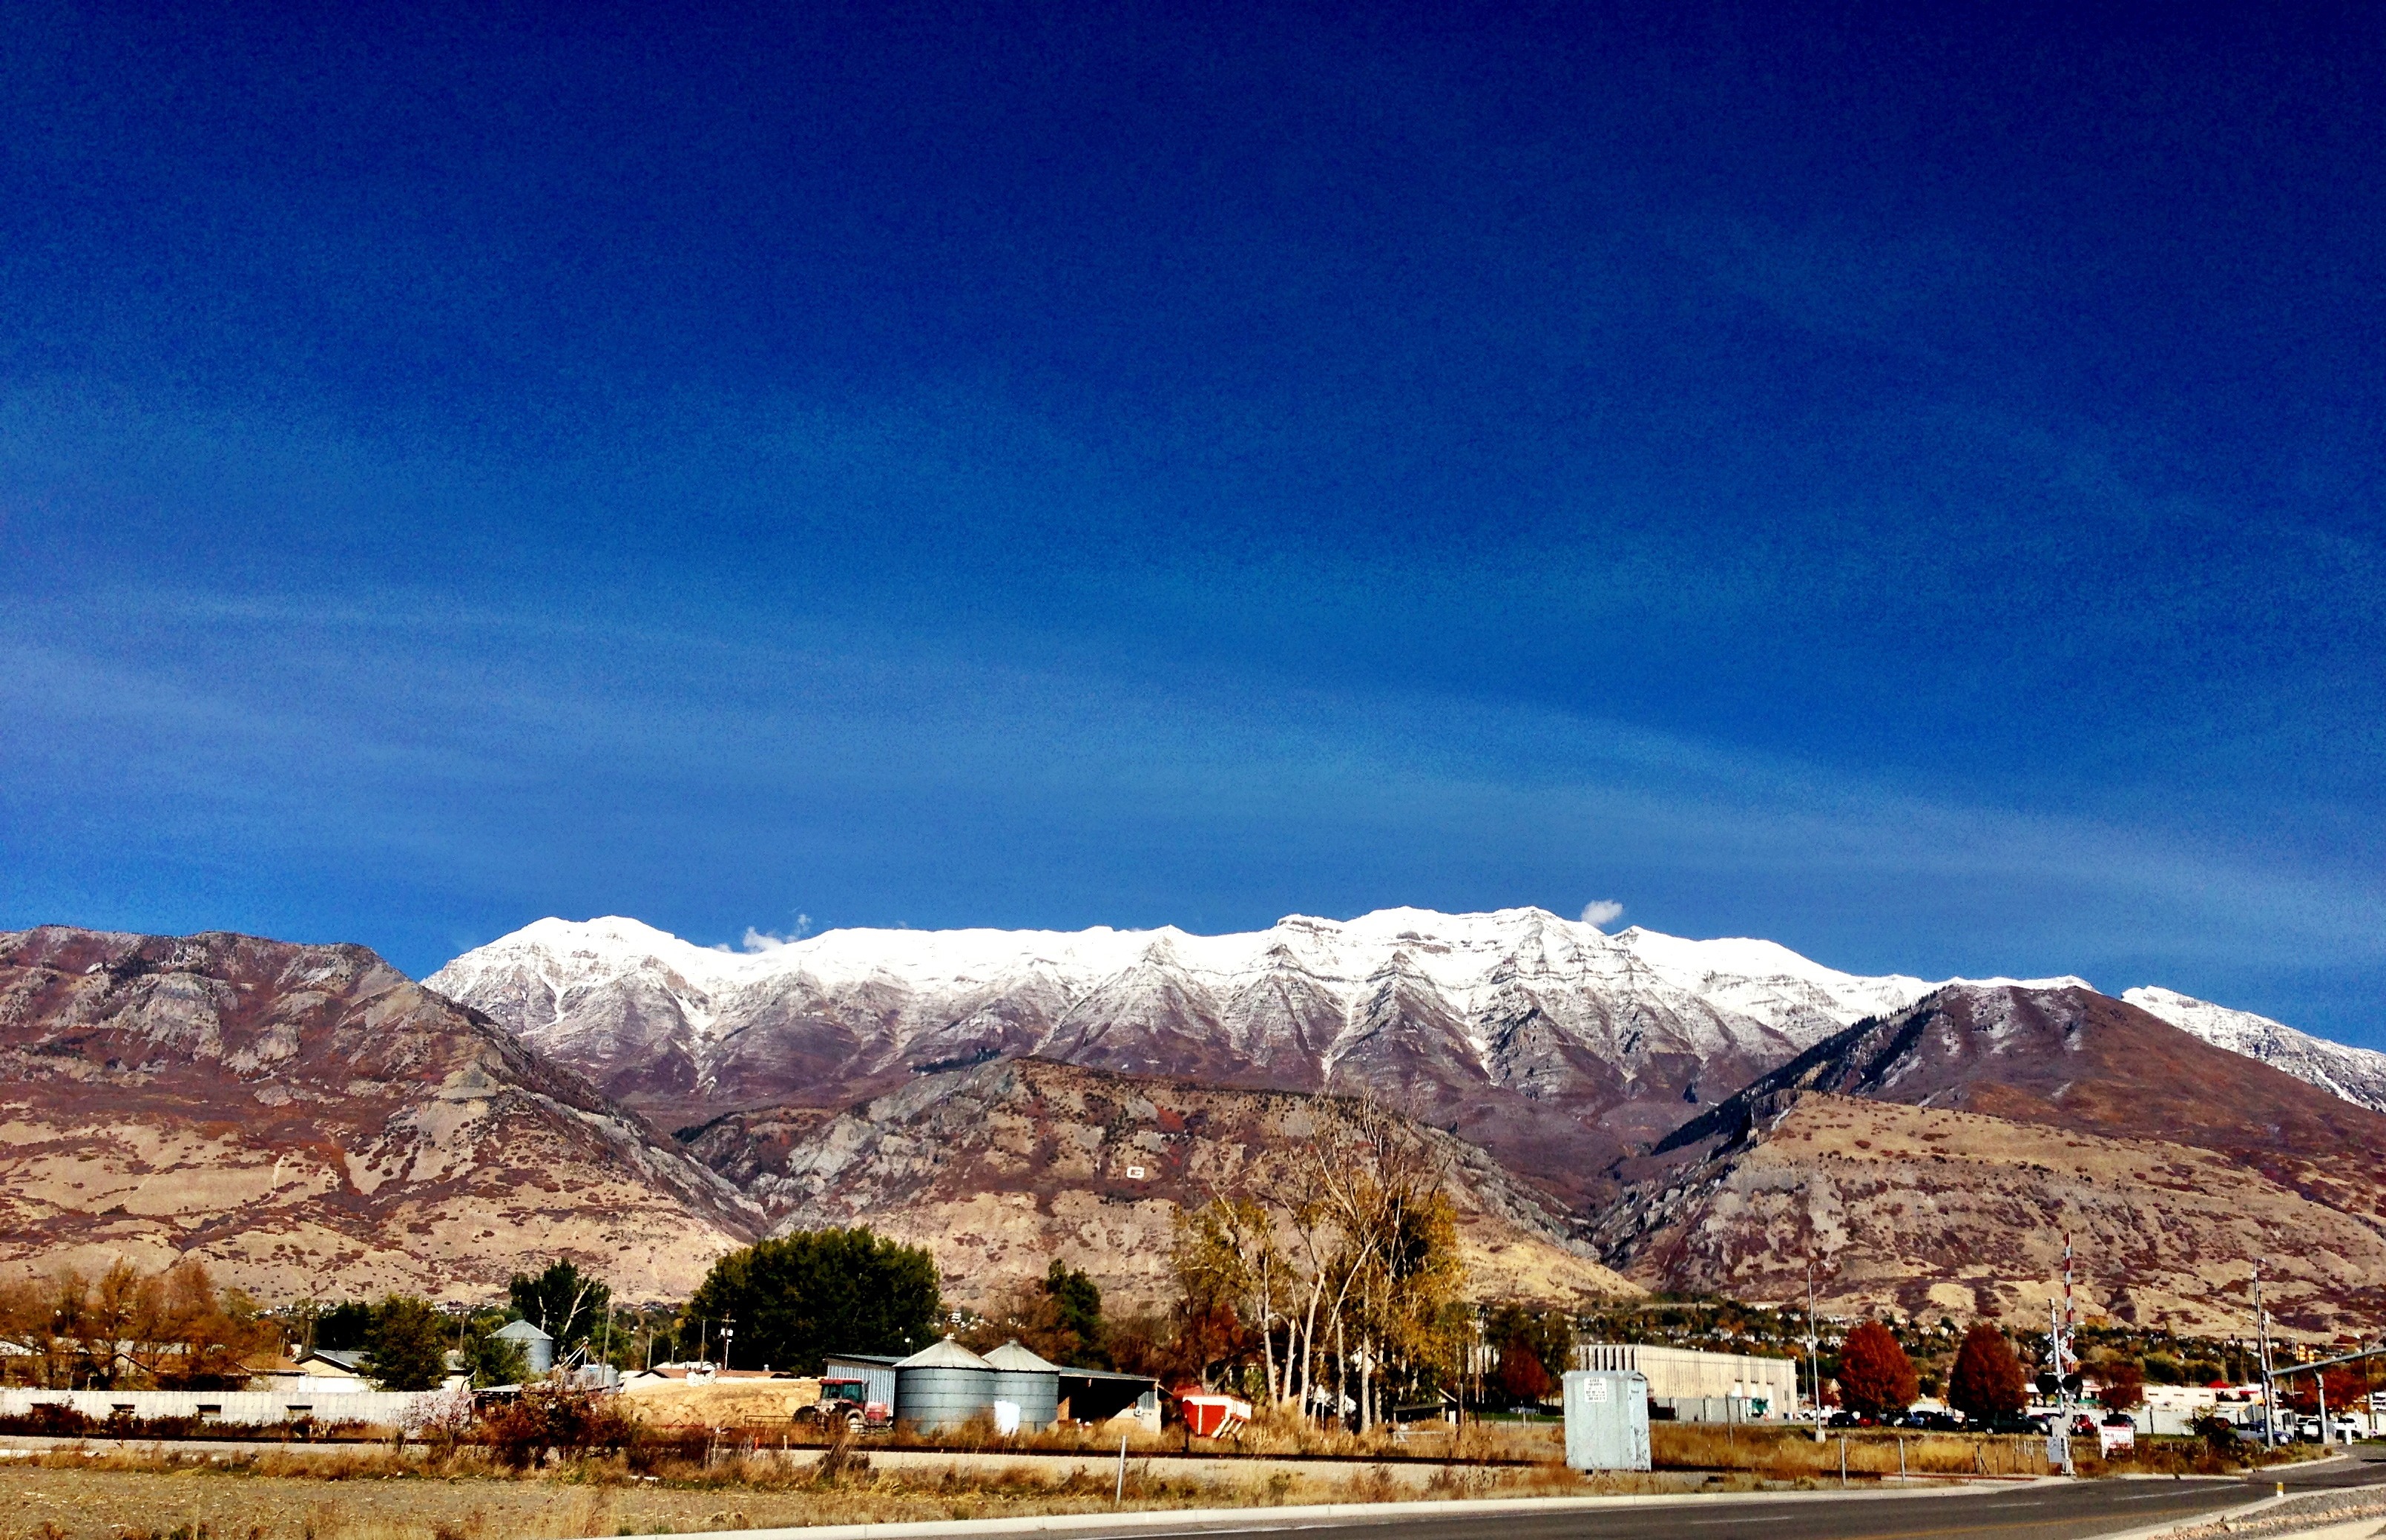
landscape, outdoor, mountain, snow, winter, sky, road, hill, barren, valley, mountain range, panorama, scenic, scenery, usa, blue, mountains, utah, plateau, foothill, mountainous landforms, snowclad